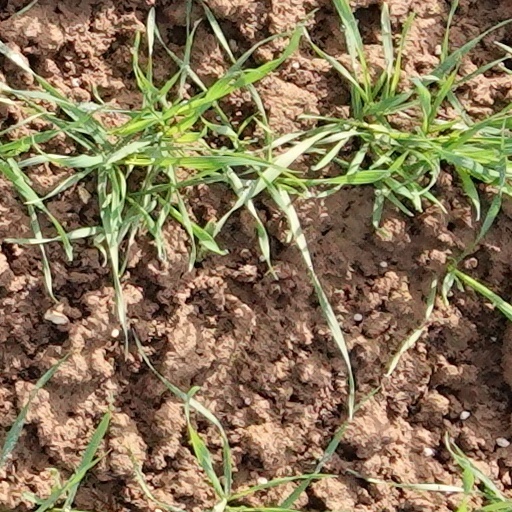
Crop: wheat